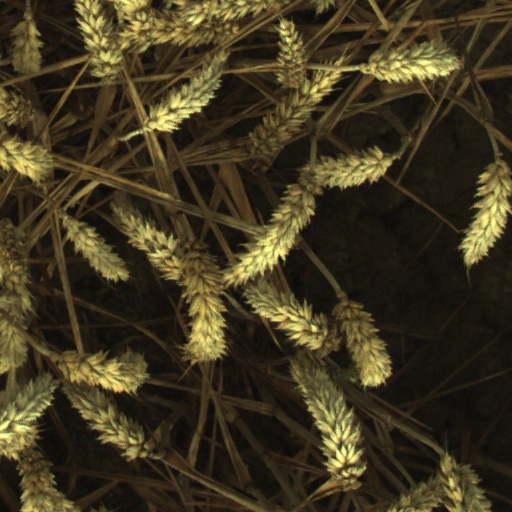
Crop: wheat